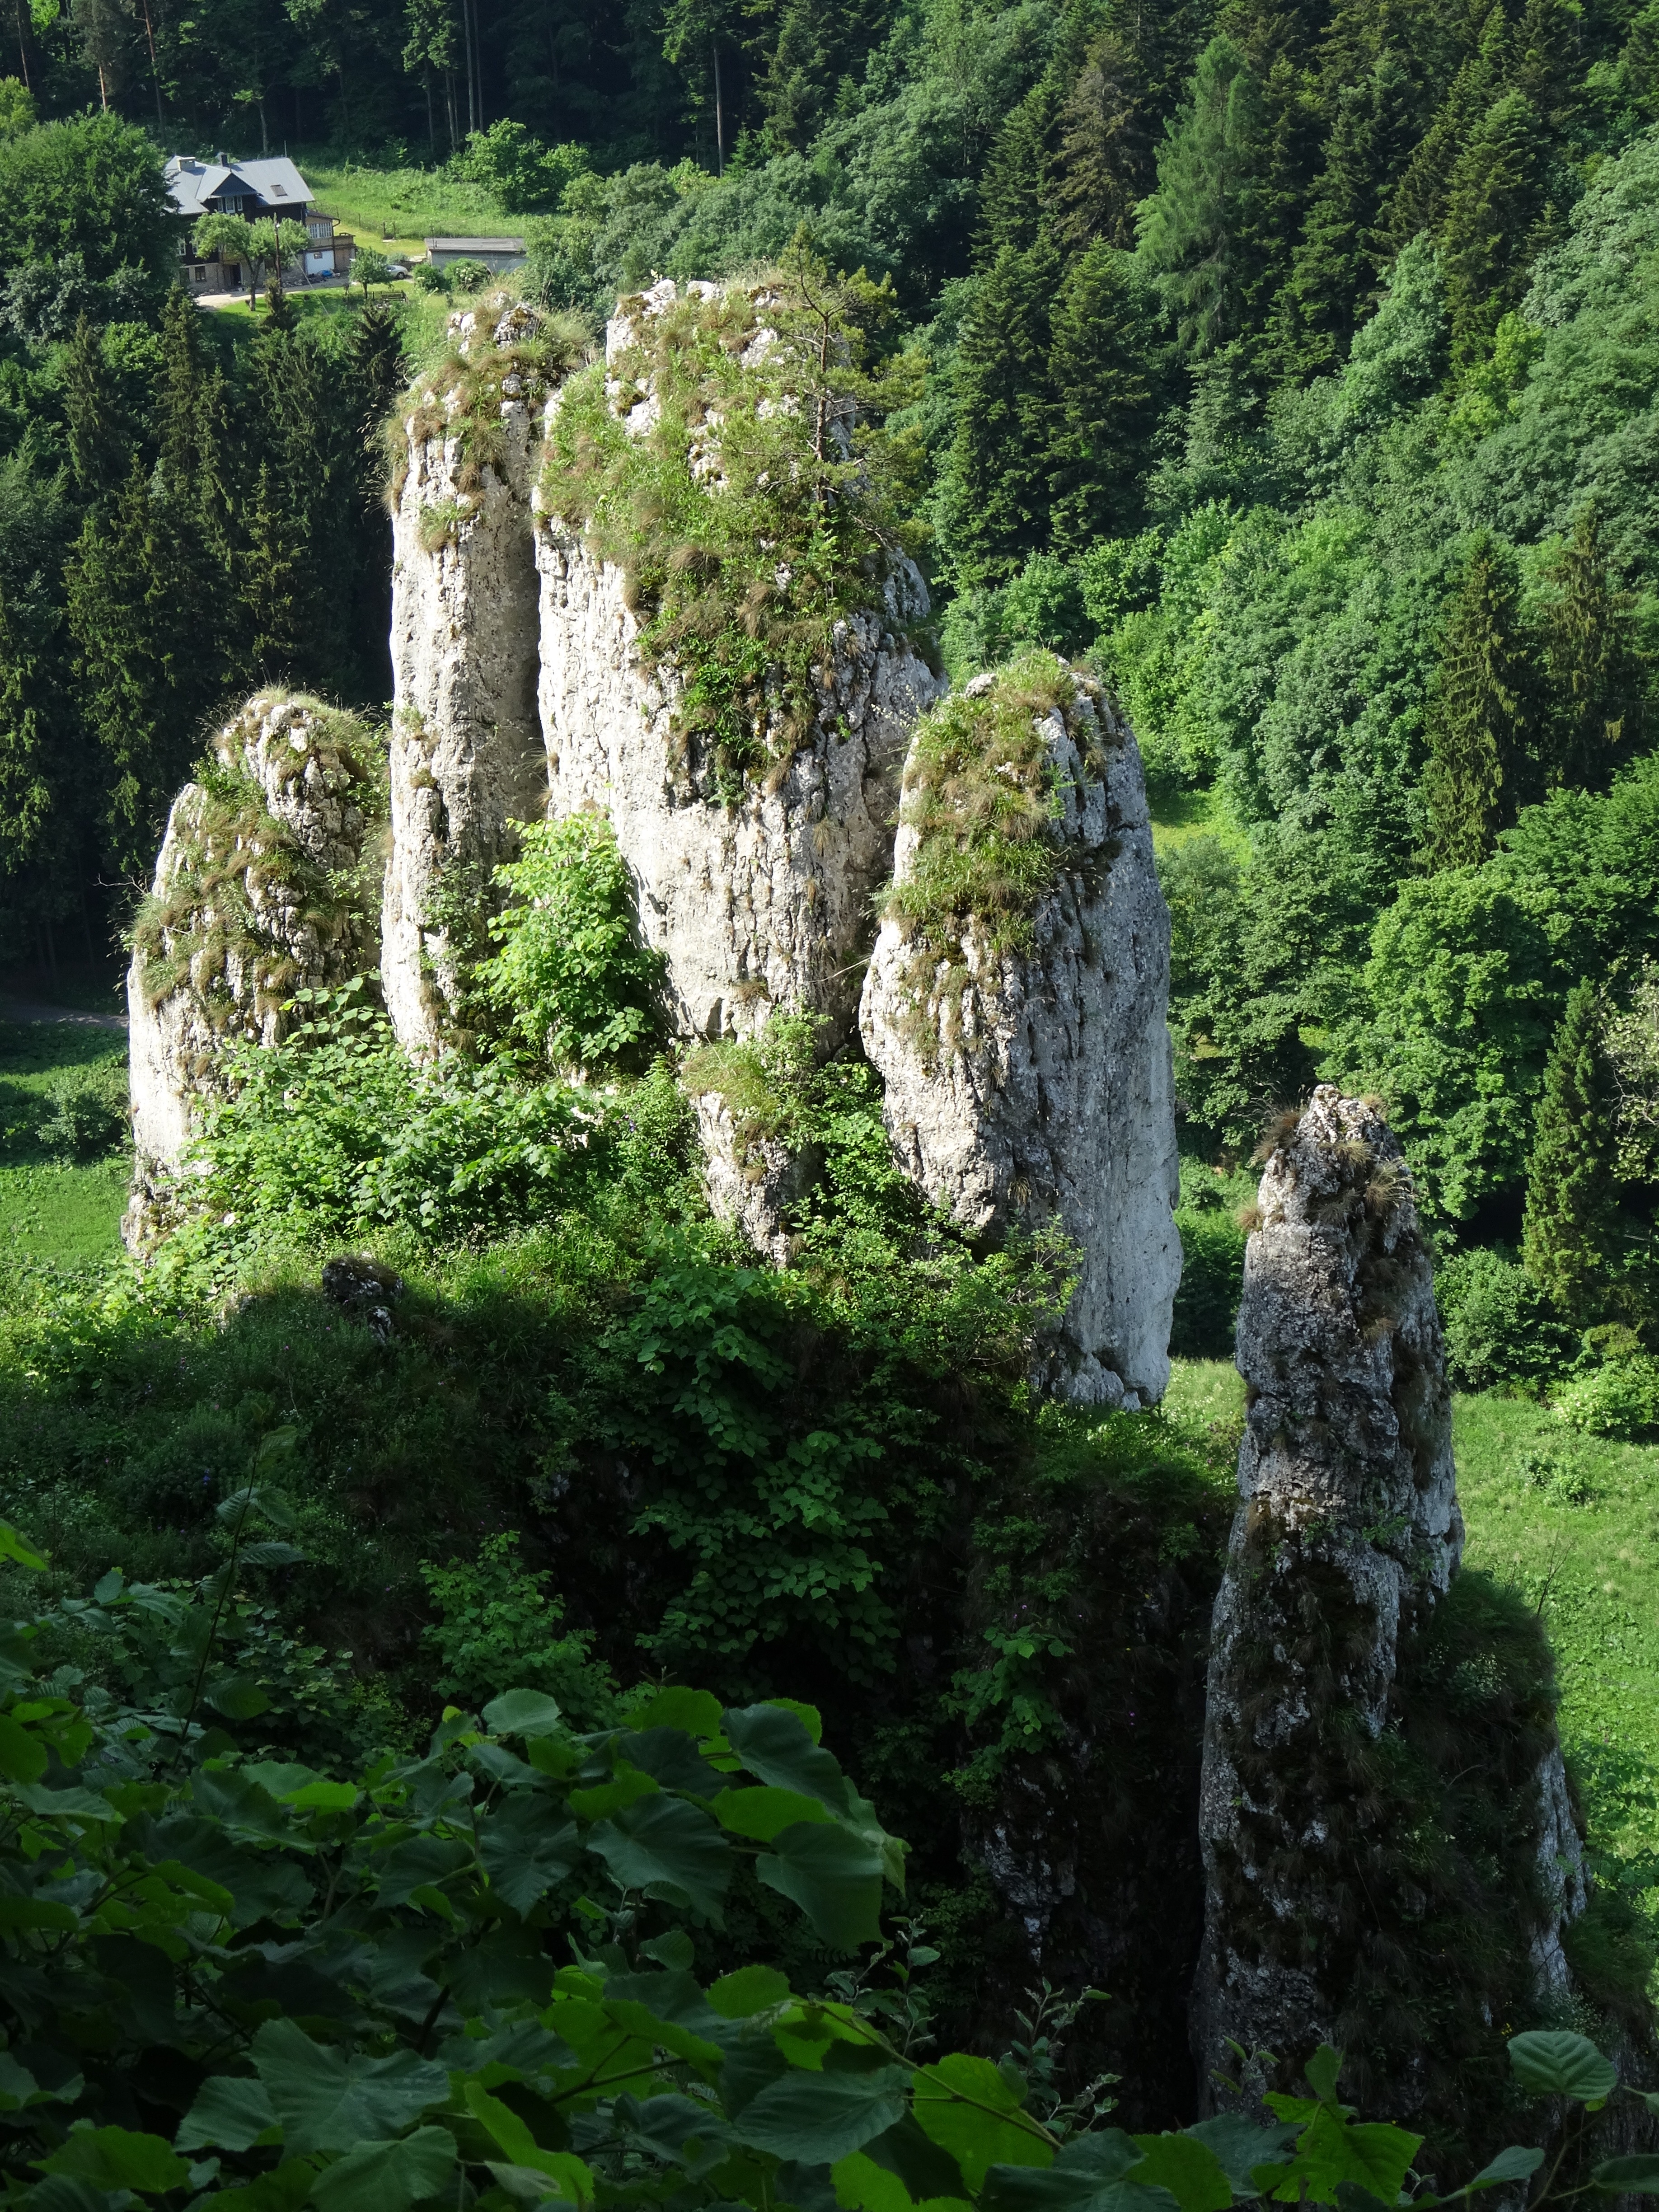
landscape, tree, forest, rock, plant, flower, jungle, botany, garden, ruins, poland, shrine, the national park, water feature, the founding fathers, rock glove, woody plant